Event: Nepal Earthquake
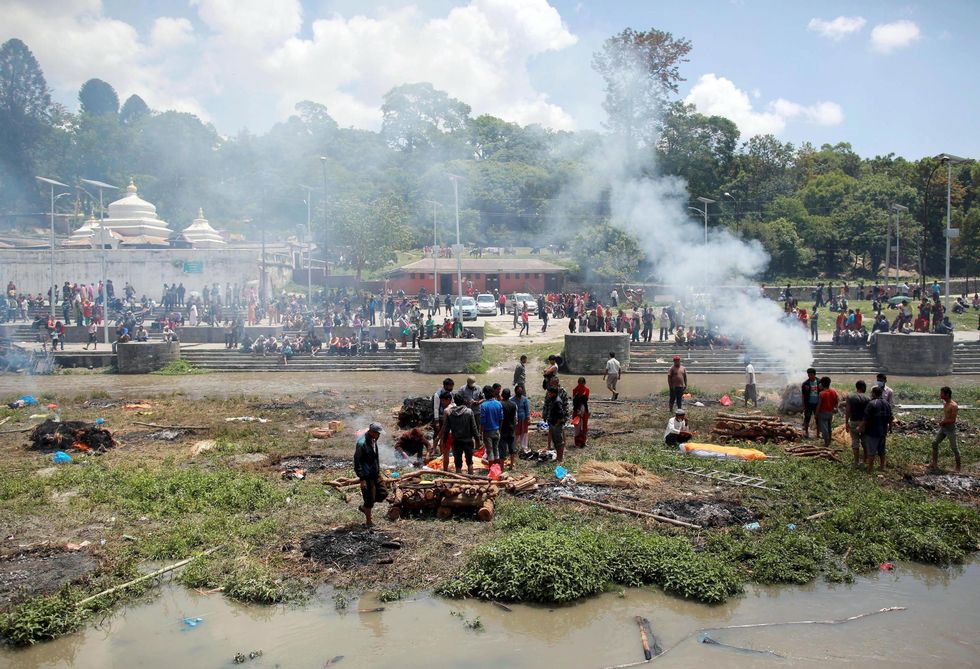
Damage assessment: no_damage